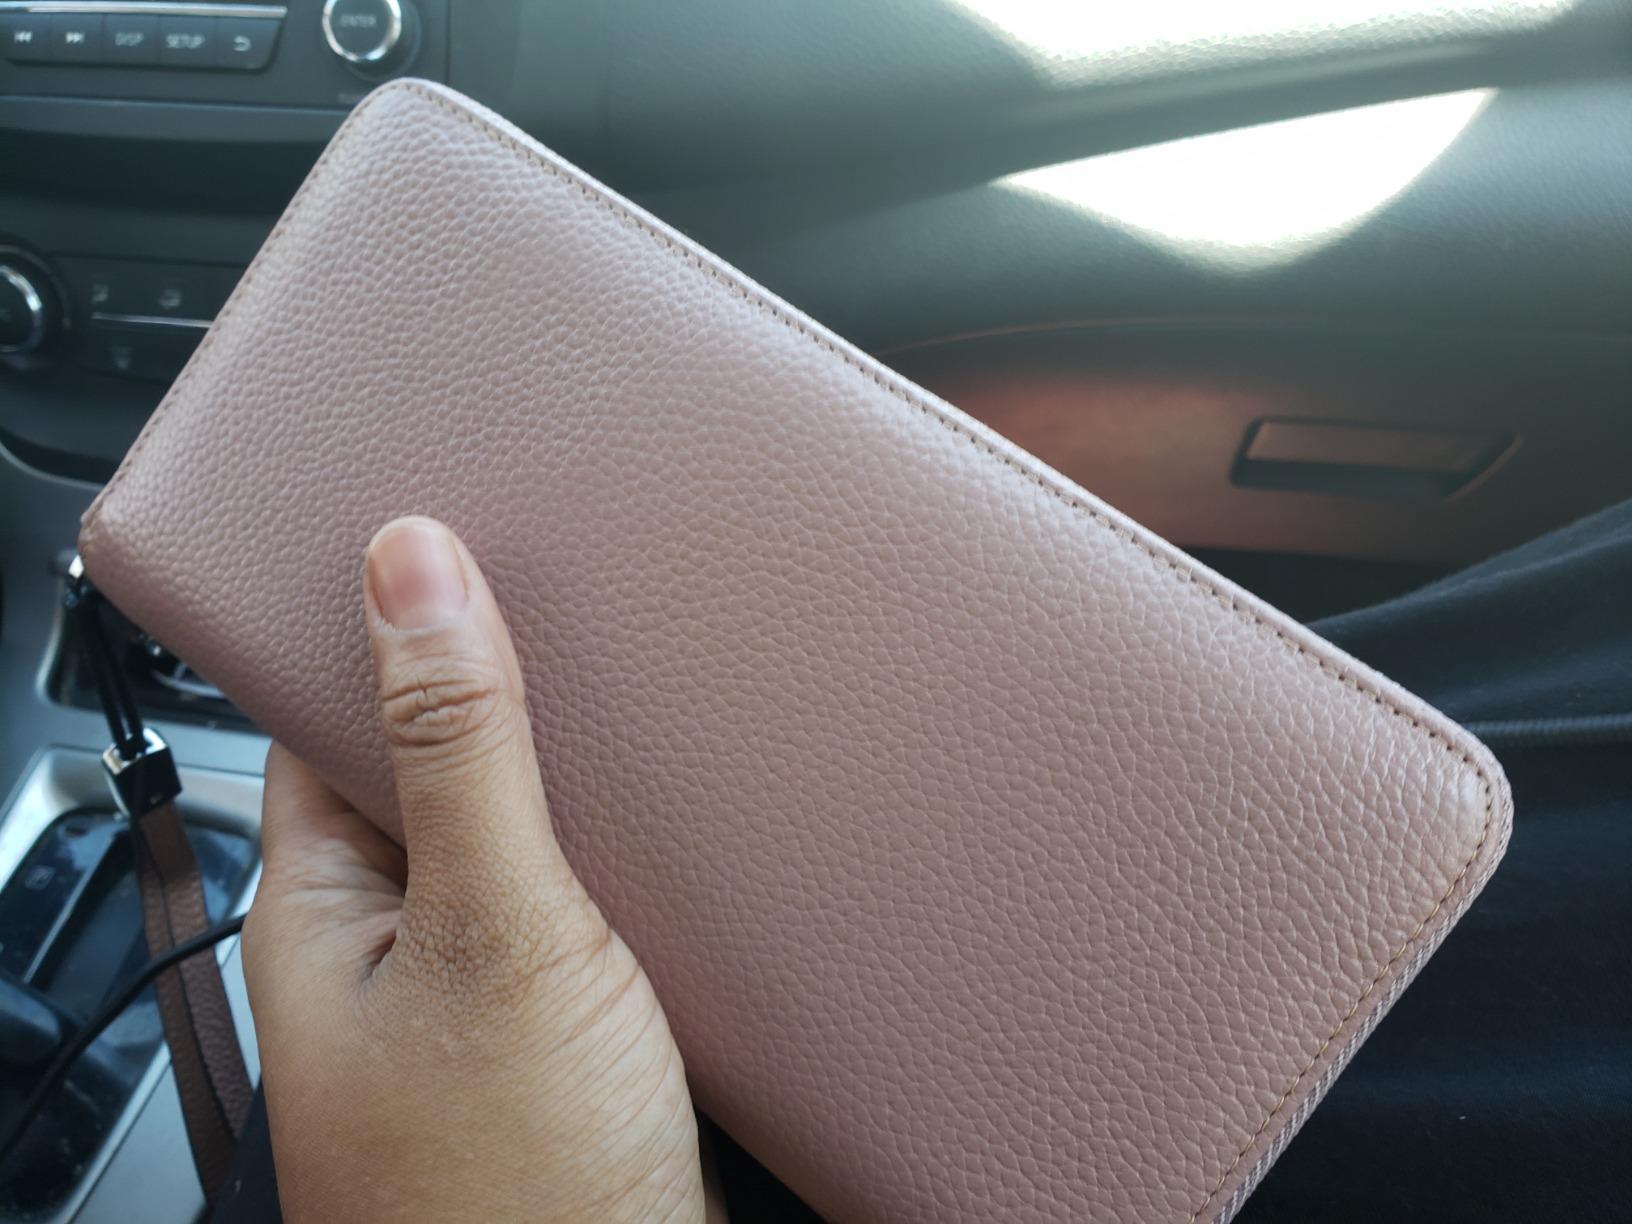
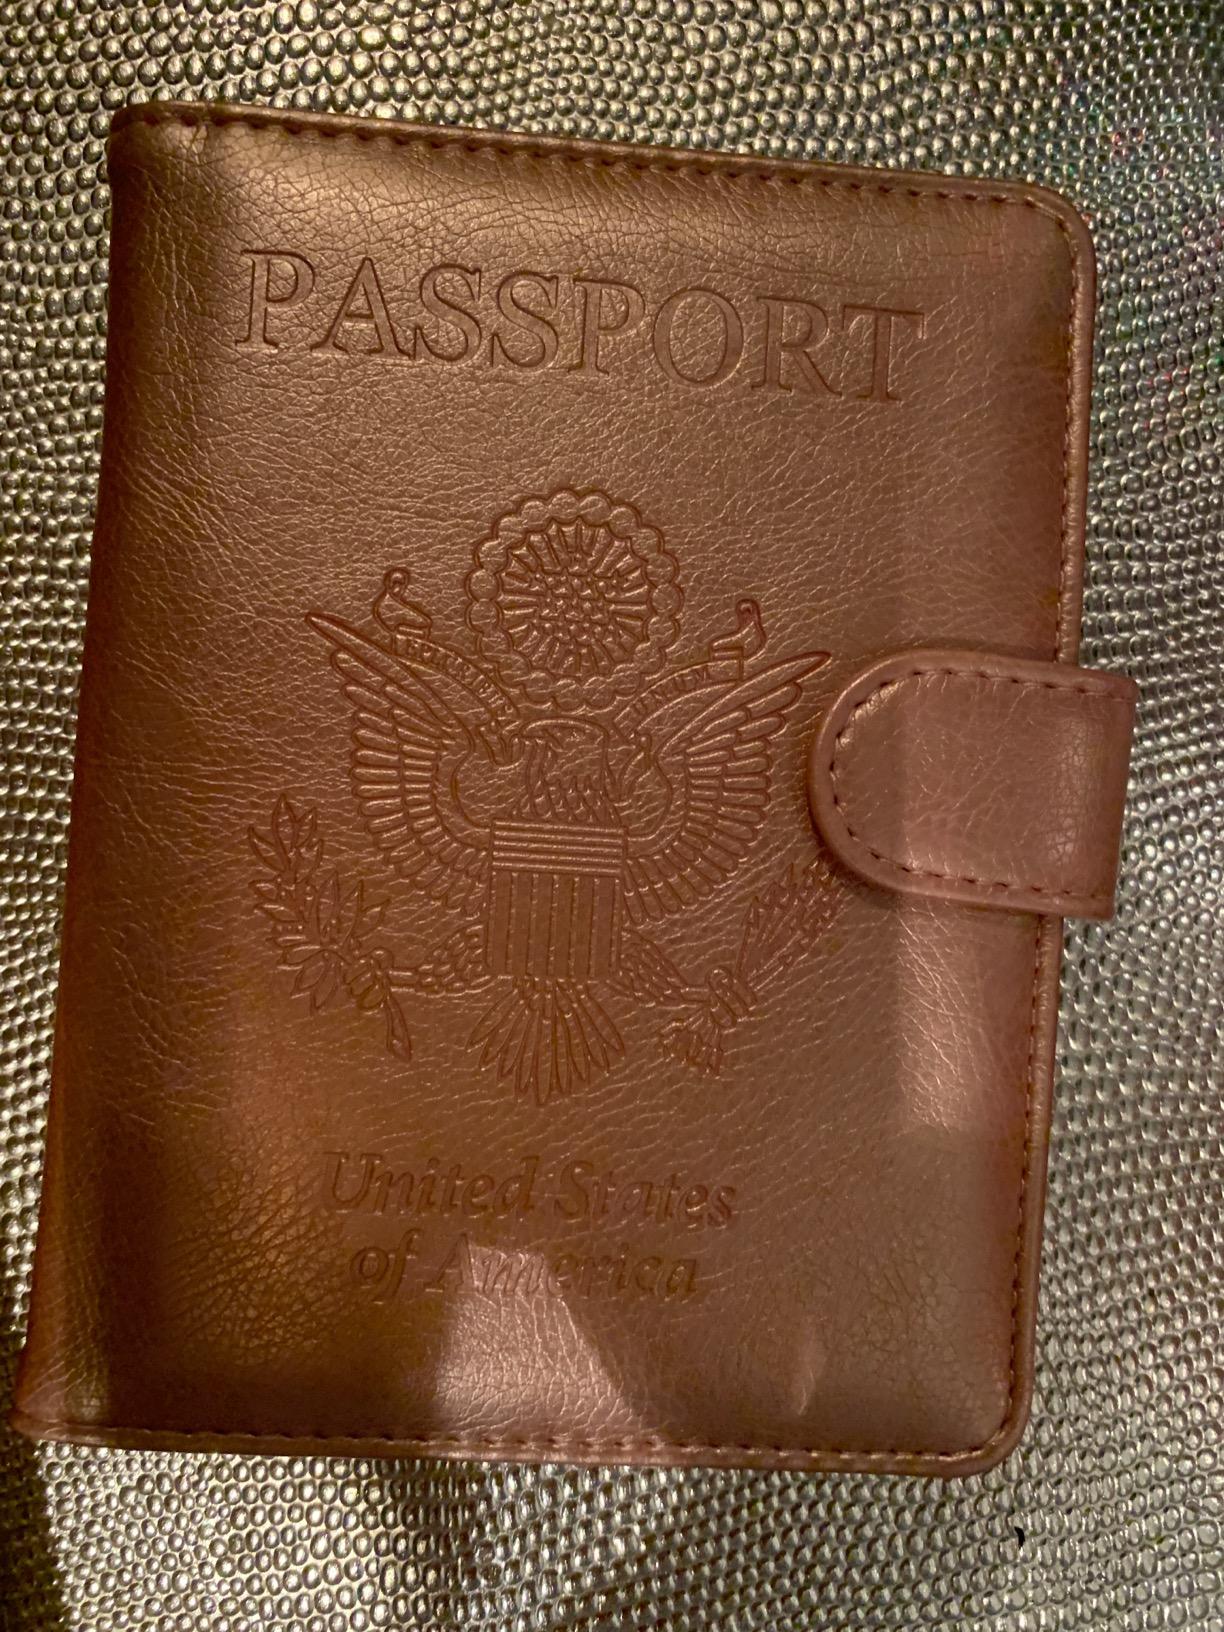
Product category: accessories_wallet
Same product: no